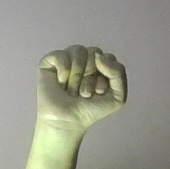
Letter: saad